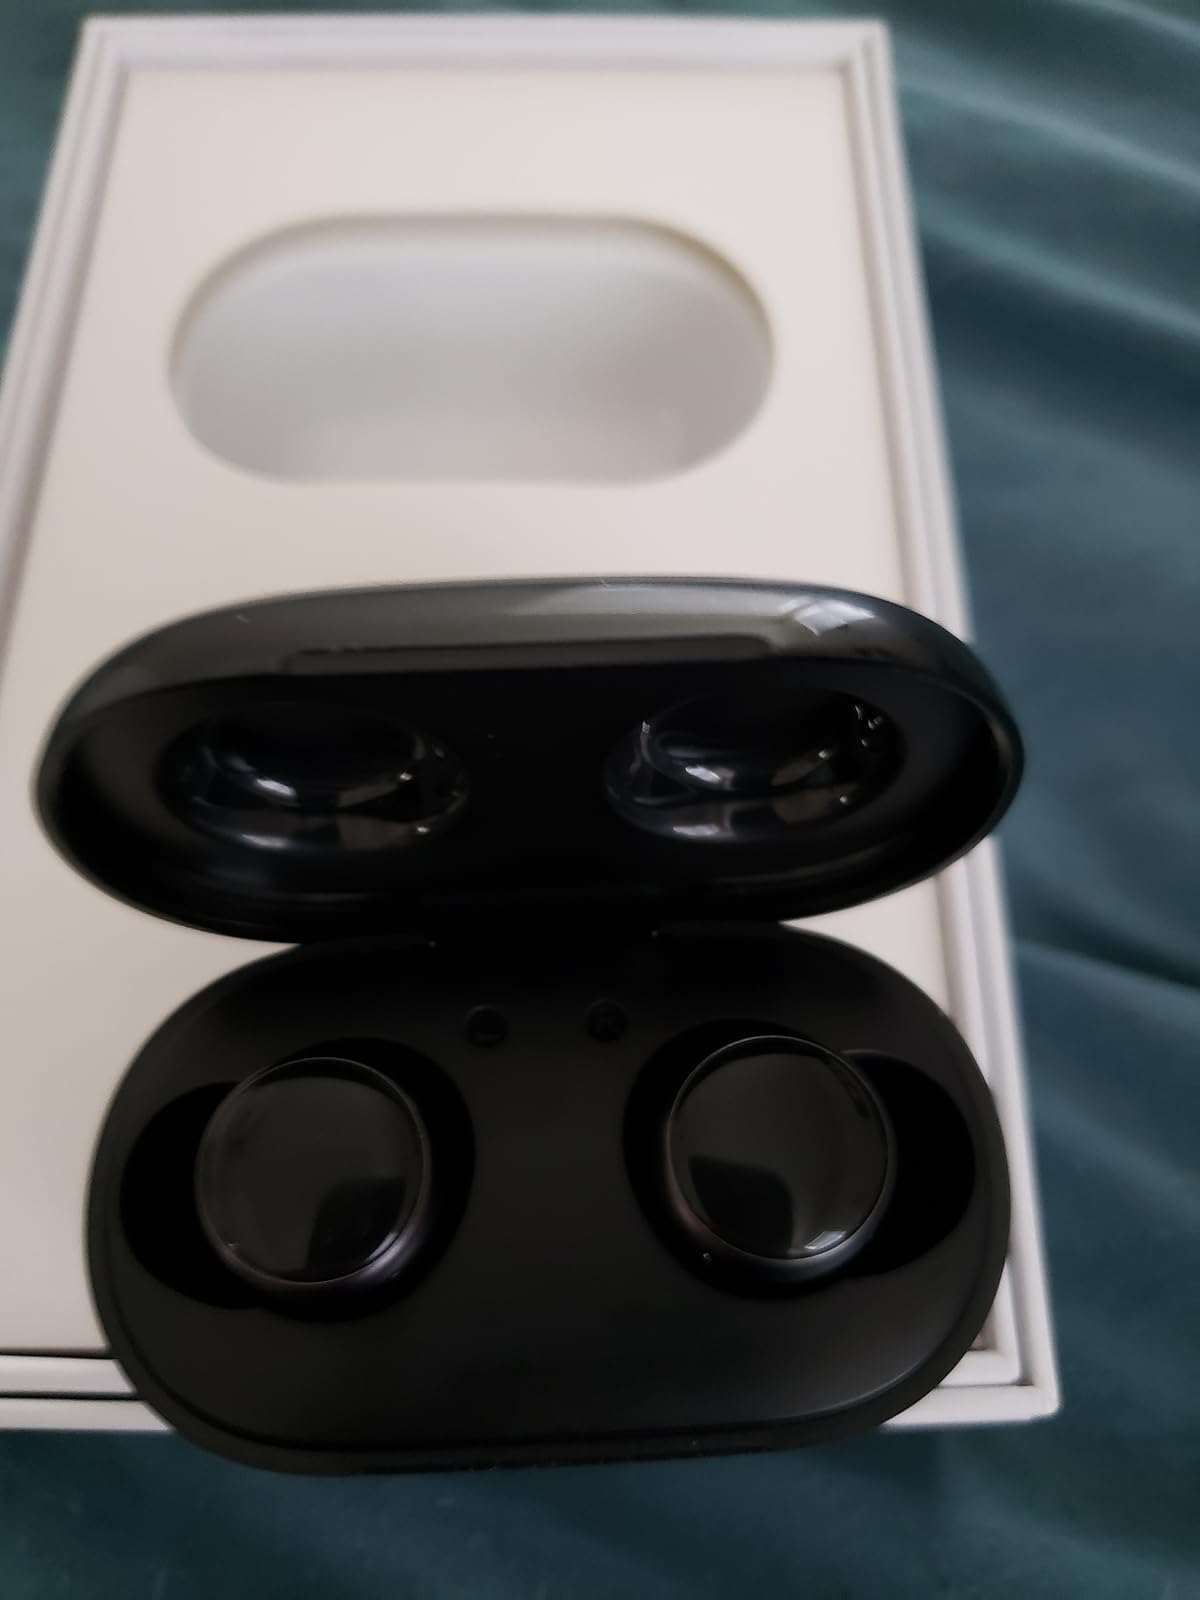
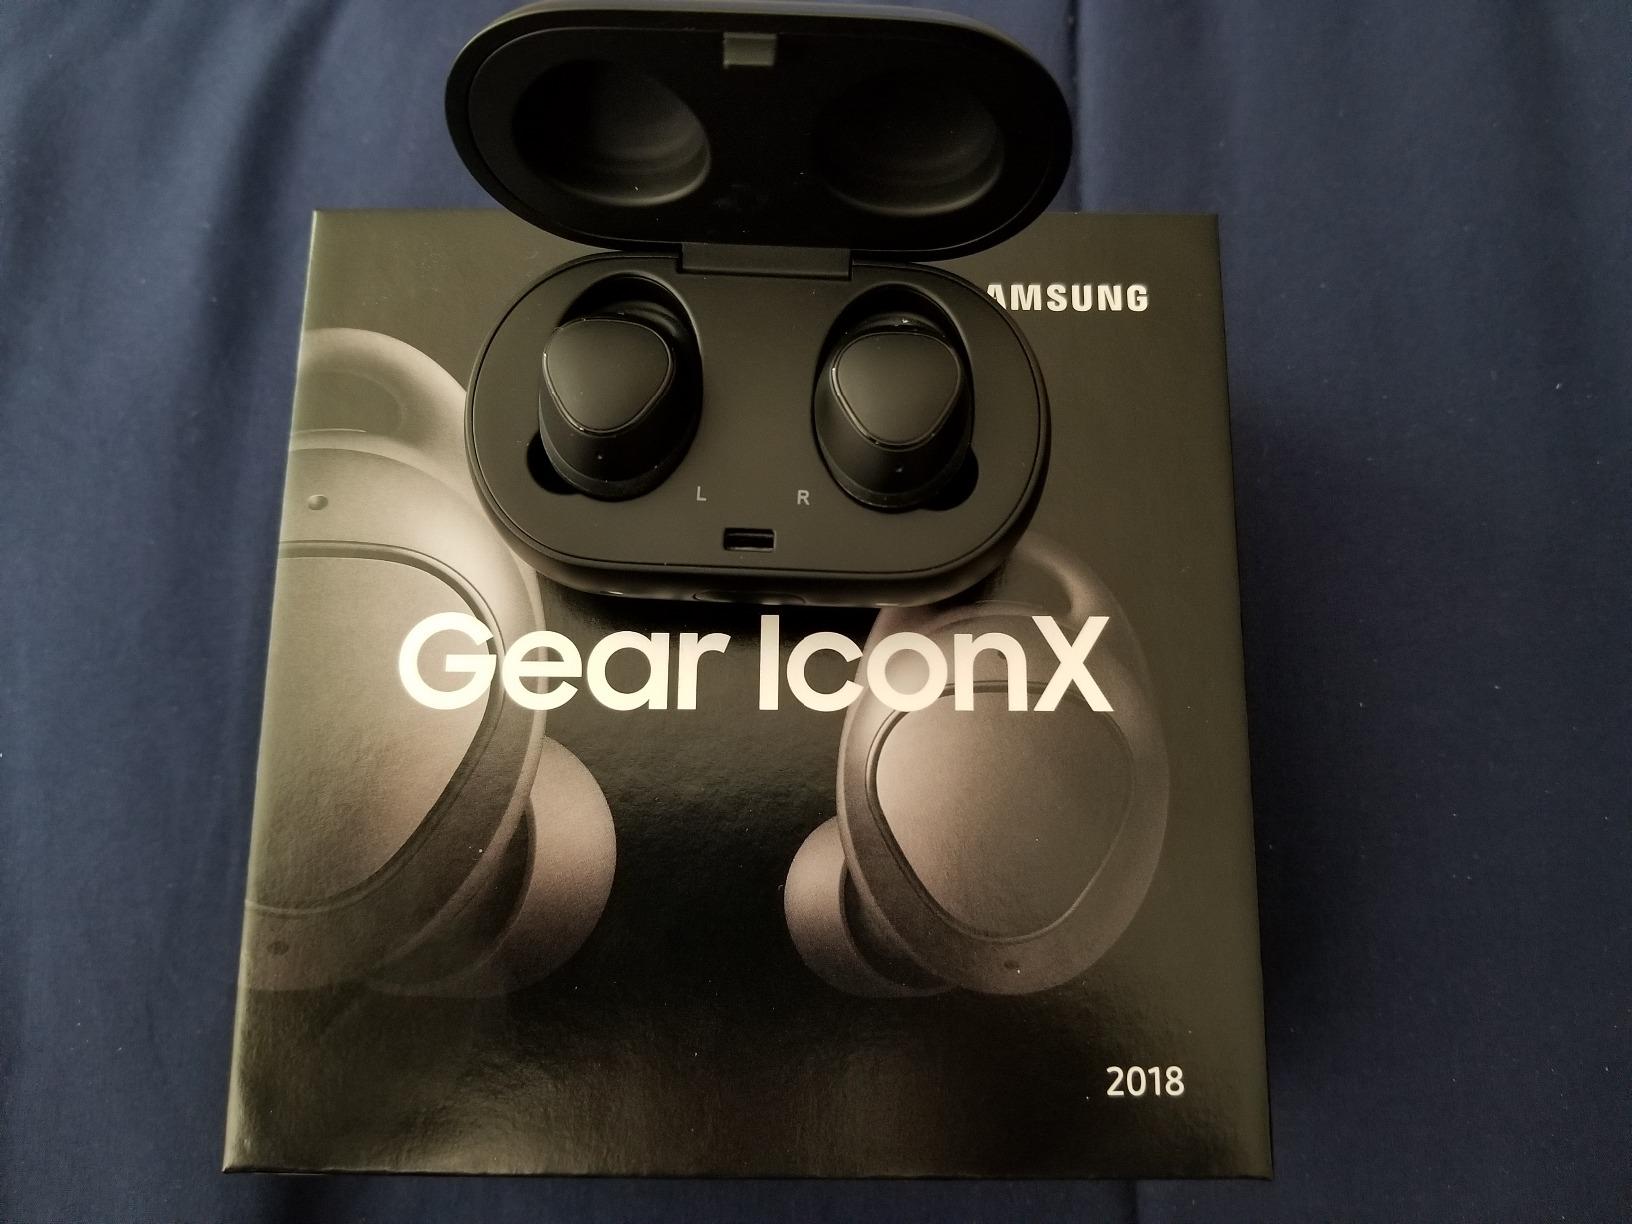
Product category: earbuds
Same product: no